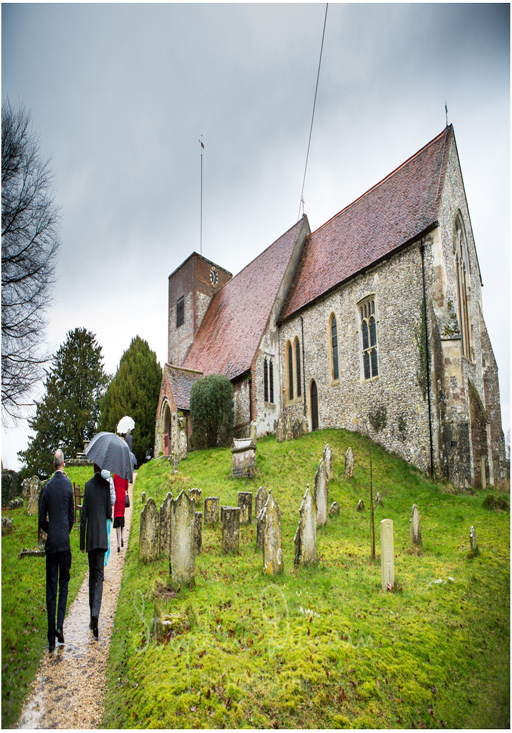
approaching the main entrance to the church